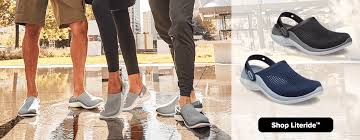
Label: Clog